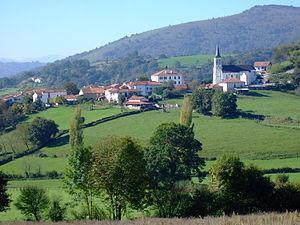
Ostabat-Asme est une commune française située dans le département des Pyrénées-Atlantiques, en région Nouvelle-Aquitaine.